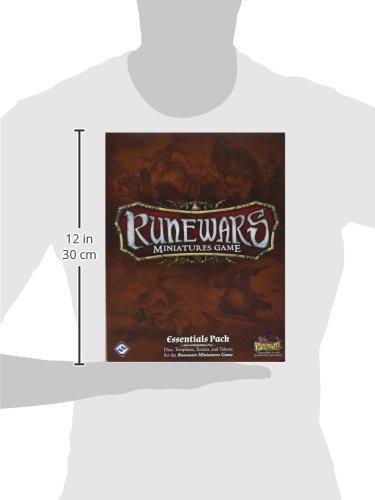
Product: Runewars: Essentials Pack
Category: Toys & Games | Games & Accessories | Board Games
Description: Additional upgrade cards provide even more customization for your Runewars miniature game armies.
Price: $9.99
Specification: ProductDimensions:11.1x2.1x8.7inches|ItemWeight:1.21pounds|ShippingWeight:1.32pounds(Viewshippingratesandpolicies)|DomesticShipping:ItemcanbeshippedwithinU.S.|InternationalShipping:Thisitemisnoteligibleforinternationalshipping.LearnMore|ASIN:B0719C4G6R|Itemmodelnumber:RWM13|Manufacturerrecommendedage:13-15years